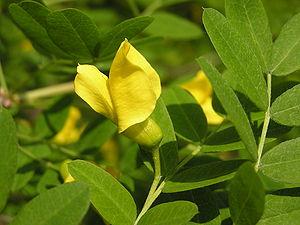
Flaur de Caraganier de Sibérie.
Le centre botanique de La Presle est un jardin botanique situé sur la commune de Nanteuil-la-Forêt dans le département français de la Marne.